Olga Ilyinichna Ulyanova

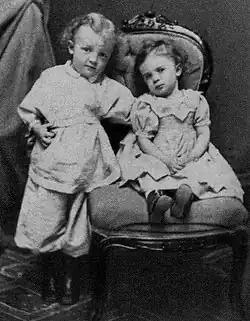
Ulyanova (right) with her brother, Vladimir Lenin, in 1874.

When she was seven years old, she was sent to the First Women's Parish School but, after studying there for one year, she began being tutored at home by her older sister, Anna. From 1883 to 1887, Ulyanova studied at the Mariinsky Women's Gymnasium in Simbirsk. She graduated with honors. Ulyanova applied for a teaching position in Samara but was denied the post due to being related to a state criminal, as her brother, Alexander, had been executed in 1887 for revolutionary tendencies. In April 1890, she received a certificate of reliability and, in the fall of that year, was admitted to the Bestuzhev Courses in St. Petersburg. She studied physics, mathematics, English, German, French, Swedish, Latin, Italian, and drawing while enrolled at Bestuzhev. She had hopes of studying medicine.